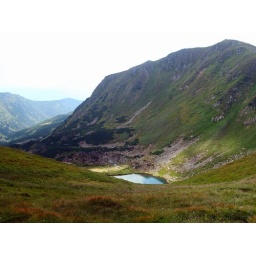
the highest mountain lake in Ukrainian Carpathians